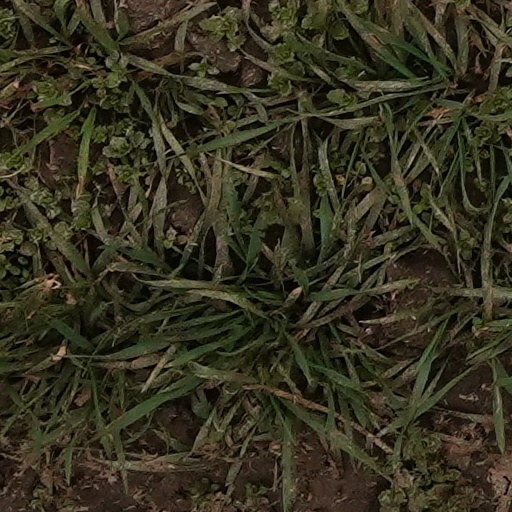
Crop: wheat